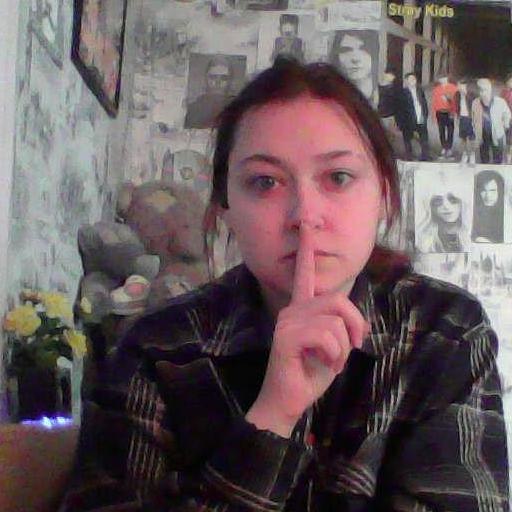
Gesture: mute